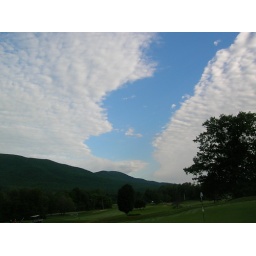
river in the sky